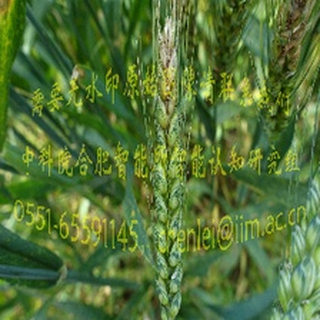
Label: wheat_fusarium_head_blight